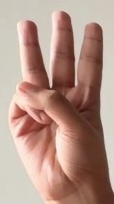
ASL sign: 6